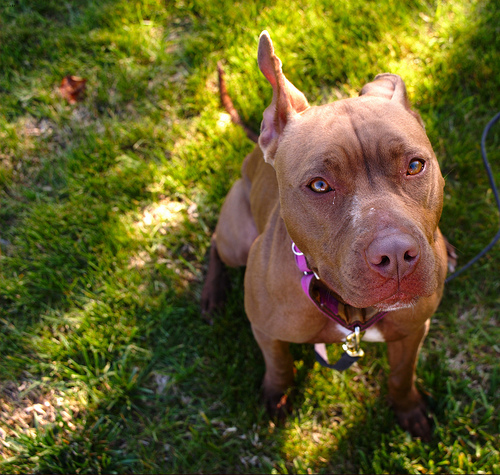
Animal: dog
Breed: american pit bull terrier